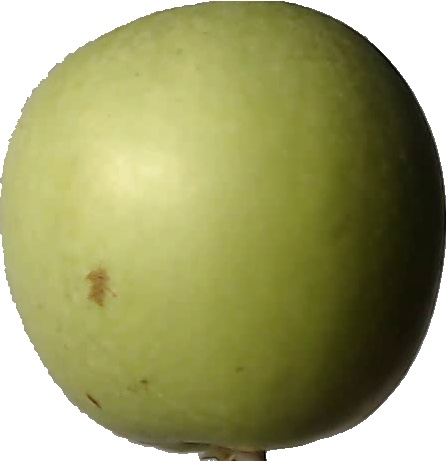
Label: apple_granny_smith_1